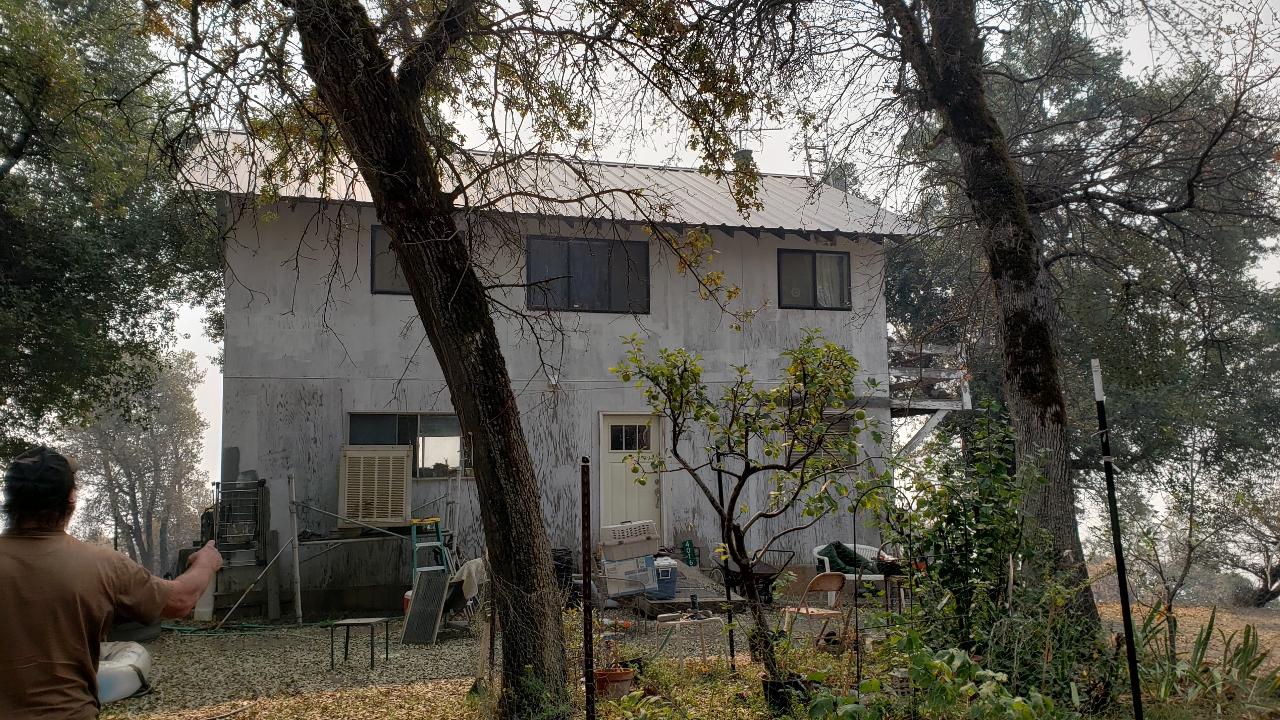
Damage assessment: no_damage